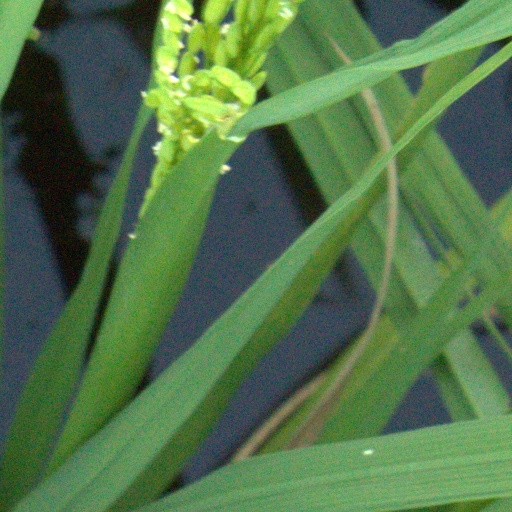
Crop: rice